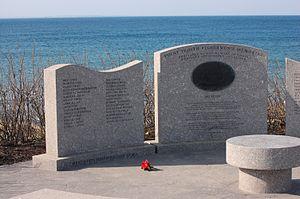
Les parcs et plages d'État de Rhode Island, aux États-Unis, sont gérés par le Rhode Island Department of Environnmental Management.